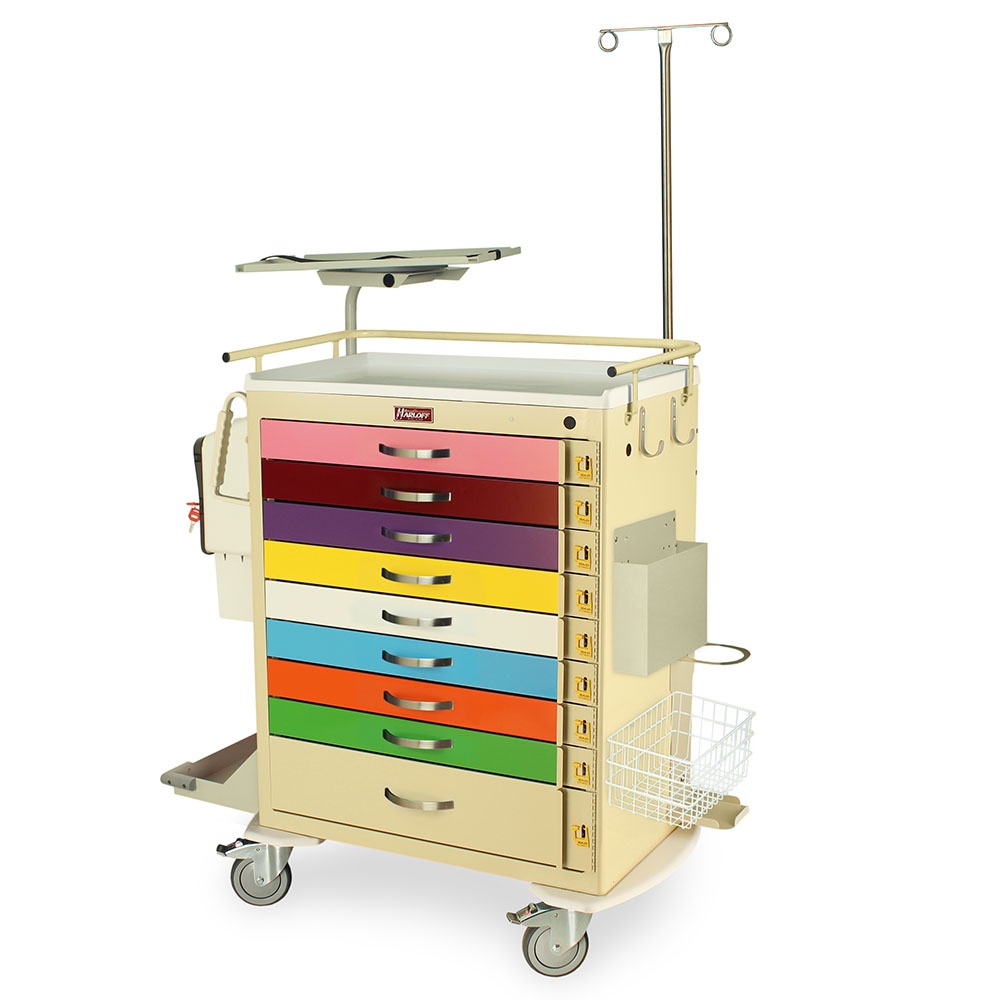
Harloff M-Series Pediatric Cart with MD30-EMG3 Emergency Accessories Package
This spacious pediatric cart with emergency accessories is ideal for pediatrician clinics and children’s hospitals. The cart offers a dependable location for doctors and nurses to store all the essential supplies they need when treating young patients with life threatening injuries or ailments. Manufactured from heavy duty steel, the cart’s drawers features a unique color scheme that designates supplies and medicines for different age groups, comparable to the Broselow method. This color coding helps pediatricians to keep their supplies organized and correctly stocked within the cart, and ialso makes the cart more visually appealing to young patients. Drawer contents are properly secured with a breakaway locking system that comes with 100 numbered breakaway seals, offering instant access to essential emergency materials while also enabling tracking of supply usage. This pediatric cart with emergency accessories includes full extension self-closing drawer slides, premium Tente casters and multiple customizable possibilities of locking type, drawer configuration and cart body color options. Purchasing the MD30-EMG expansive emergency accessory package with your cart provides all the crucial accessories needed for treating coding patients such as an IV pole, cardiac board, suction shelf, sharps container and much more.
Brand: Pristine Medical
Category: Business & Industrial > Medical > Medical Furniture > Medical Carts > Crash Carts > Pediatric Crash Carts